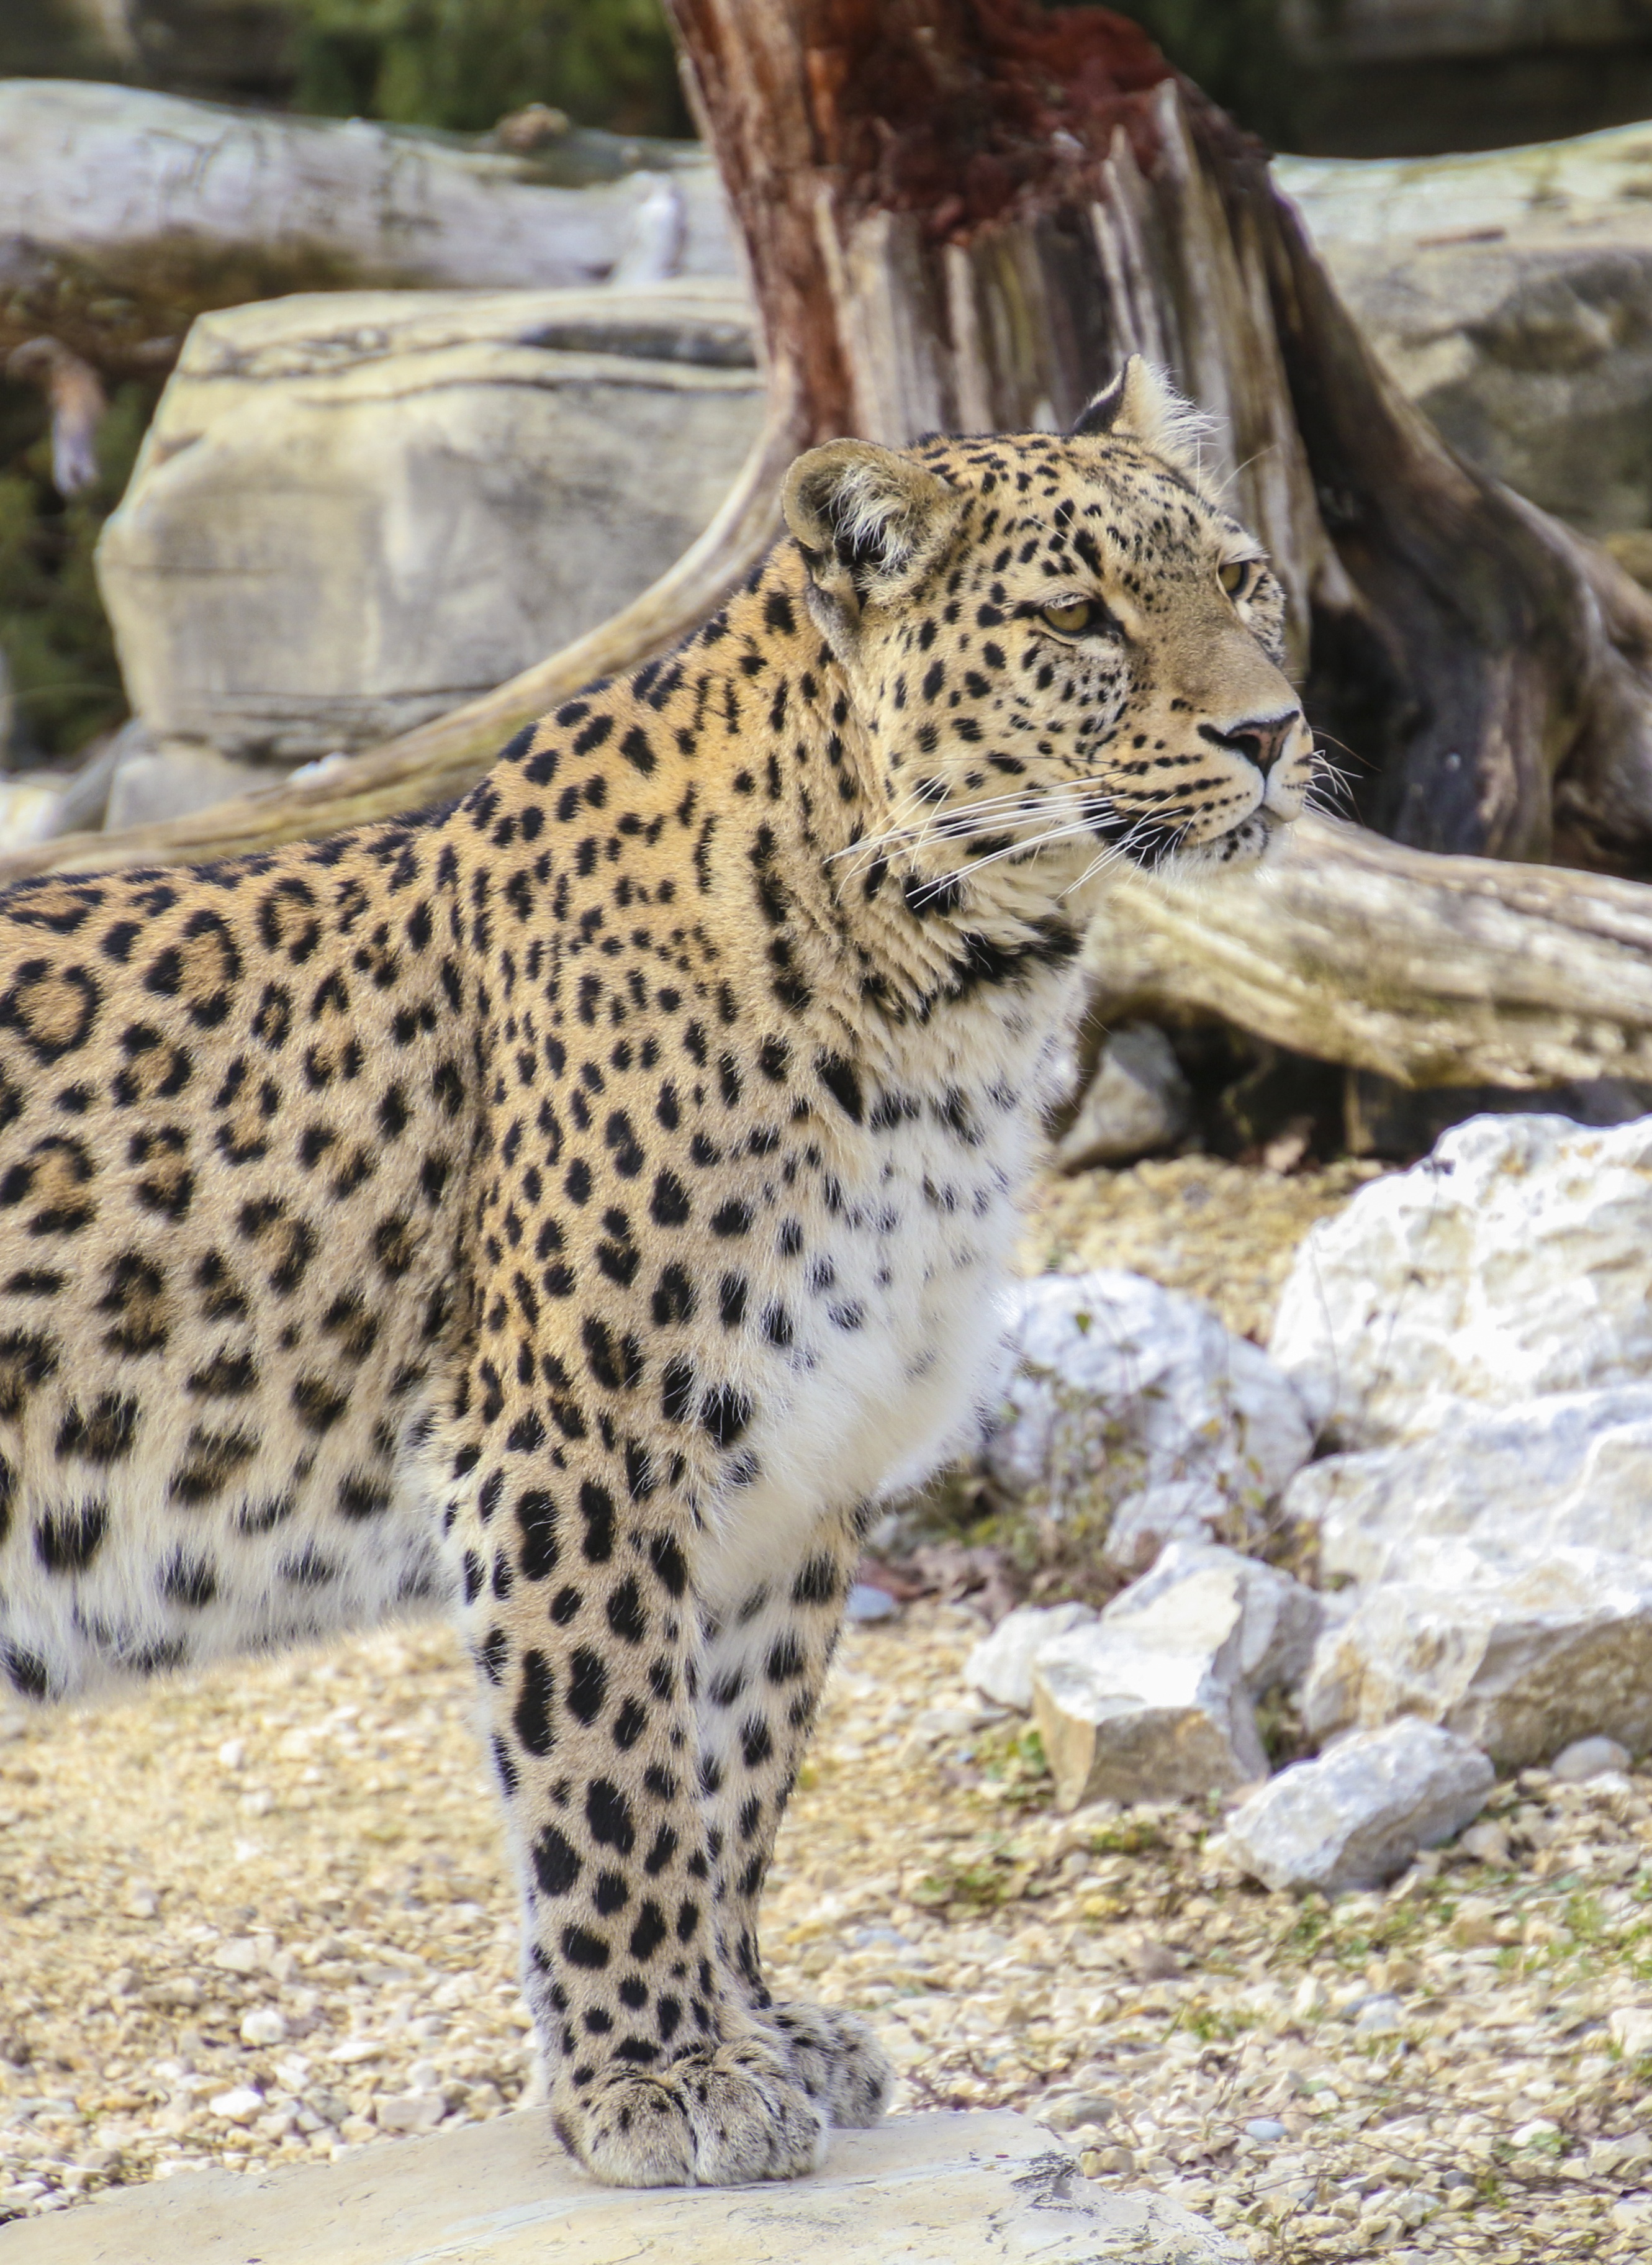
view, wildlife, zoo, portrait, cat, mammal, close, fauna, leopard, face, vertebrate, expression, elegant, jaguar, mieze, attention, animal world, snow leopard, persian leopard, wallpapper, big cats, cat like mammal